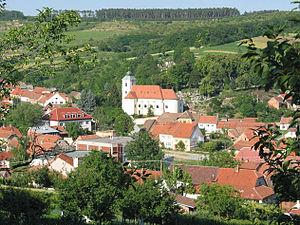
Dambořice est une commune du district de Hodonín, dans la région de Moravie-du-Sud, en République tchèque. Sa population s'élevait à 1 391 habitants en 2017.